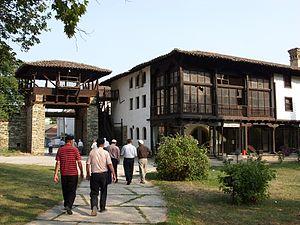
Le Tekke Arabati Baba est un tekke ottoman situé dans la ville de Tetovo, en Macédoine du Nord. Il a été construit en 1538 autour de la tombe de Sersem Ali Baba, un derviche, tandis que les limites de son terrain ont été définies par un waqf de 1799. Le tekke constitue l'un des monuments les plus célèbres de la ville avec la mosquée peinte. Il est notamment réputé pour son archicture en bois, qui compte de nombreux éléments sculptés.
Le tourisme en Macédoine du Nord est encore faible bien qu'en développement. La Macédoine du Nord possède de nombreuses richesses naturelles et culturelles et lance régulièrement des campagnes de promotion. De 1997 à 2008, le chiffre d'affaires des hôtels et des restaurants a augmenté en moyenne de 4,64 % par an. Le nombre de visiteurs étrangers augmente lui aussi constamment, par exemple de 14,6 % en 2011. Cette année-là, le pays a accueilli presque 262 000 touristes étrangers, surtout venus des pays voisins comme la Grèce, la Serbie et l'Albanie, mais aussi des pays d'Europe occidentale et des États-Unis.